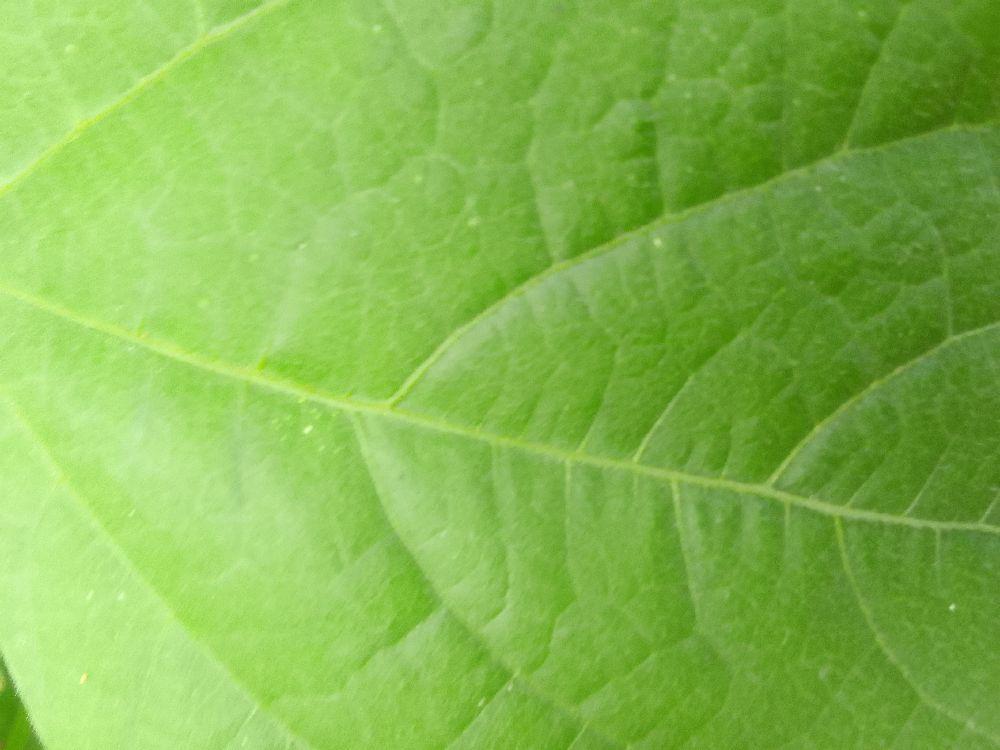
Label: healthy